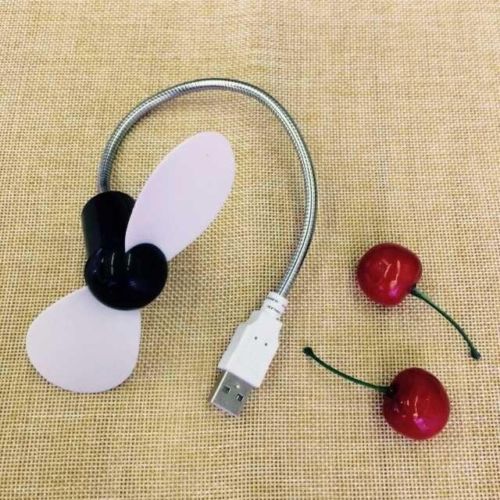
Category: fan